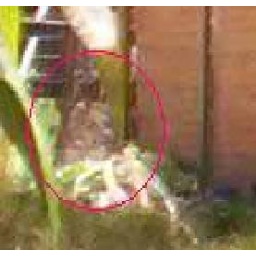
down the bottom of building on the left. fairies in tree above this face